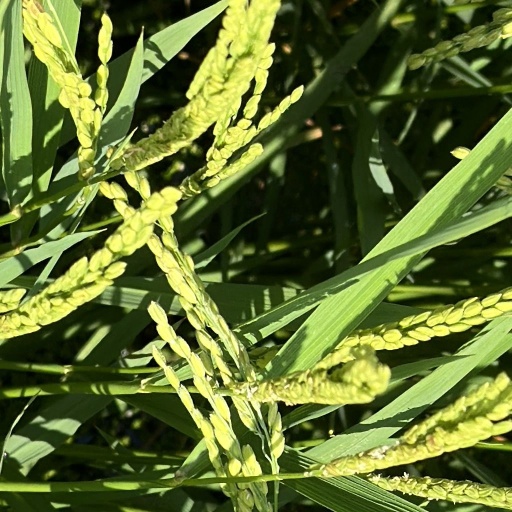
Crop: rice